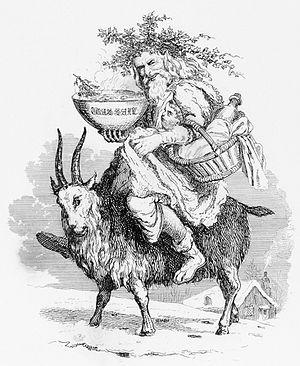
Robert Seymour est un dessinateur humoristique et illustrateur anglais, très connu pour ses caricatures et ses illustrations des œuvres de Charles Dickens.